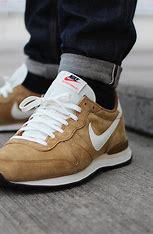
Brand: Nike
Model: Internationalist